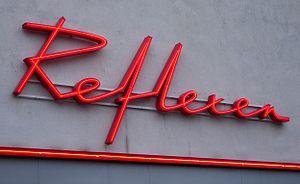
Les enseignes lumineuses font à Stockholm autant partie du paysage urbain que l'architecture. Des panneaux publicitaires éclairés électriquement, ou des textes formés de lampes à incandescences, commencent à apparaitre au début du XXᵉ siècle. L'une des premières enseignes lumineuses, constituée de 1 361 ampoules de 25 watts, et qui vante les mérites du dentifrice Stomatol, est érigée en 1909 au sommet de l'ancien ascenseur Katarina dans le quartier de Slussen. Il s'agit aujourd'hui de la plus vieille enseigne lumineuse animée au monde.